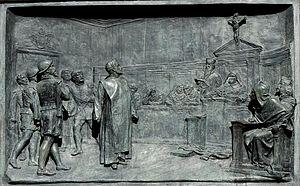
Le procès de Giordano Bruno devant le Saint-Office. Bas-relief en bronze d'Ettore Ferrari (1845-1929), Campo de' Fiori, Rome.
Ettore Ferrari est un sculpteur et homme politique italien.